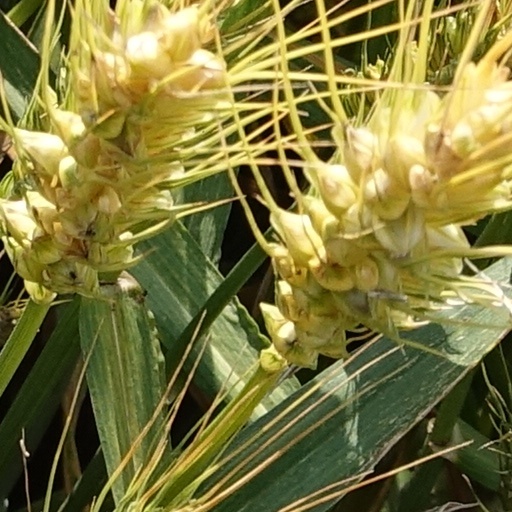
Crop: wheat